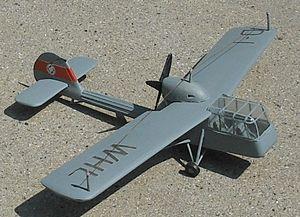
Le Siebel Si 201 est un prototype d’avion de reconnaissance développé en Allemagne nazie peu avant la Seconde Guerre mondiale.